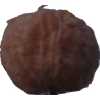
Label: orange_peeled